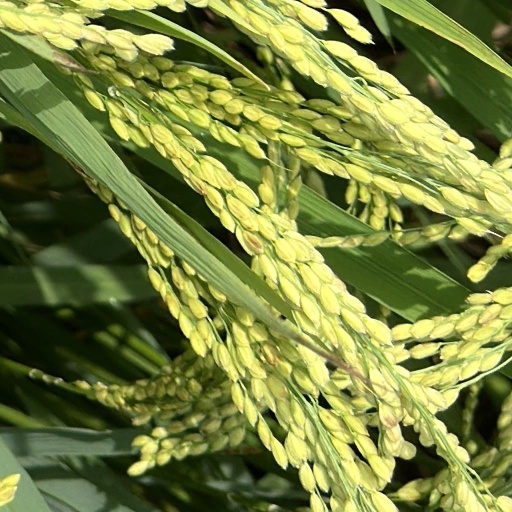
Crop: rice